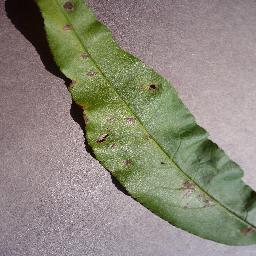
Label: Peach___Bacterial_spot